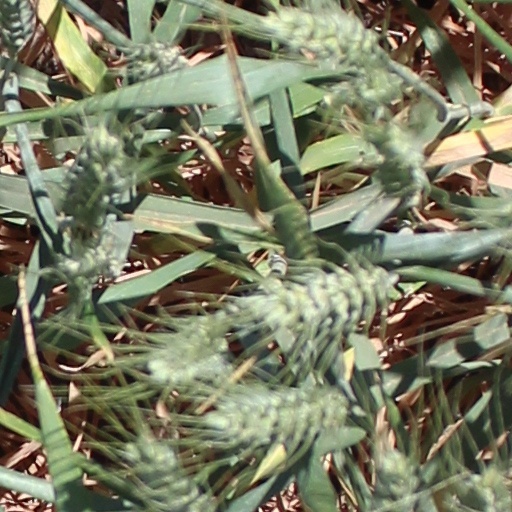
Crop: wheat